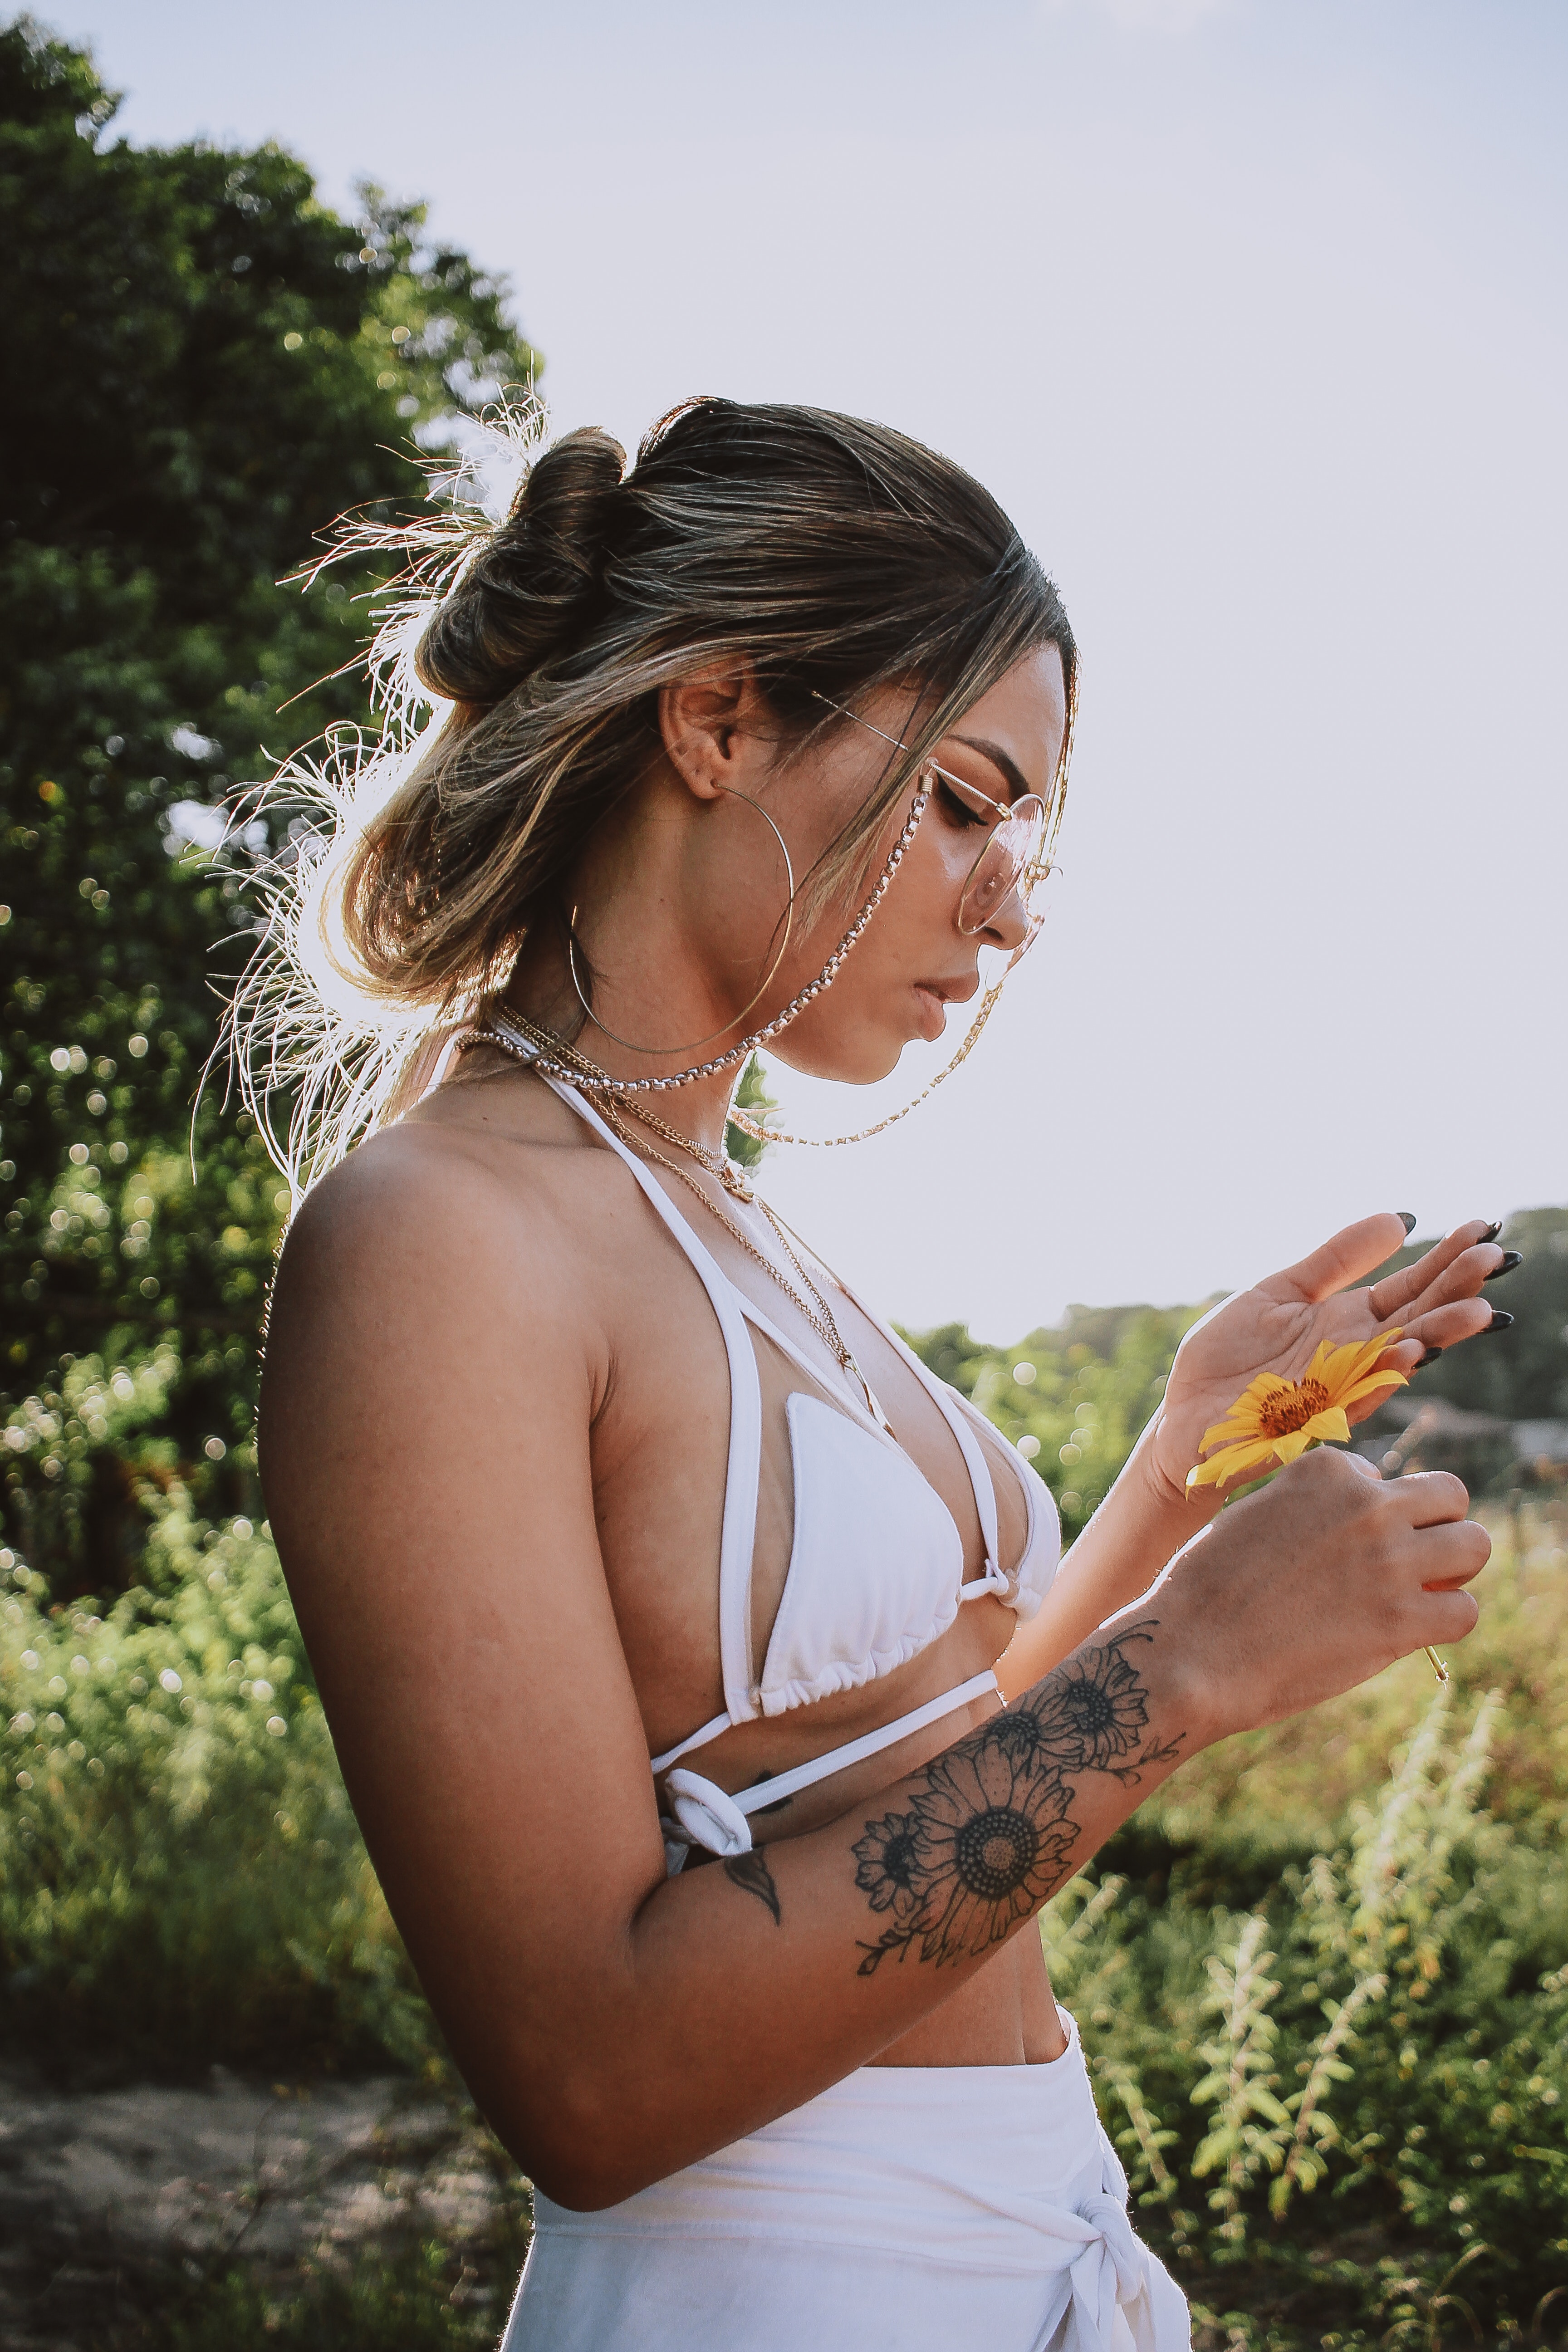
hair, white, beauty, yellow, hairstyle, water, grass, summer, botany, leaf, photography, shoulder, blond, dress, design, photo shoot, vacation, long hair, happy, hand, ceremony, glasses, sunlight, brown hair, wedding, back, tattoo, bride, abdomen, child, top, temporary tattoo